Los Tiempos

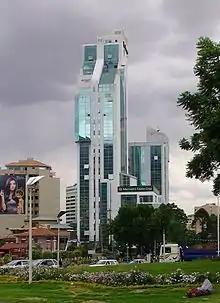
"Los Tiempos" building in Cochabamba.

Los Tiempos is a newspaper published in Cochabamba, Bolivia. By 2013, its circulation reached 45,000 copies.